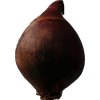
Label: red_onion